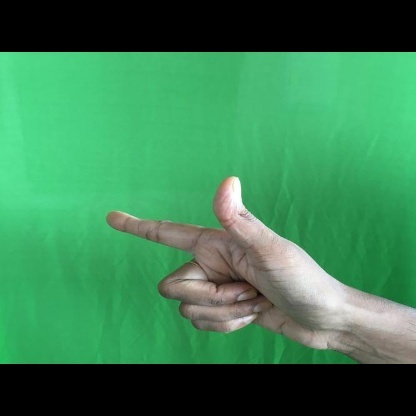
Mudra: Chandrakala